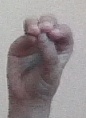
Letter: ha